Teodoro Elizondo

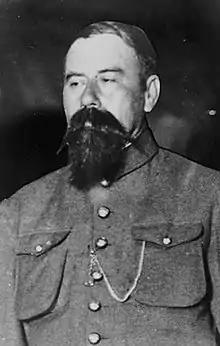
Teodoro Elizondo

Teodoro Elizondo González or Teodoro Elizondo Bustos (November 9, 1862 – April 26, 1936) was a Mexican general who participated in the Mexican Revolution.